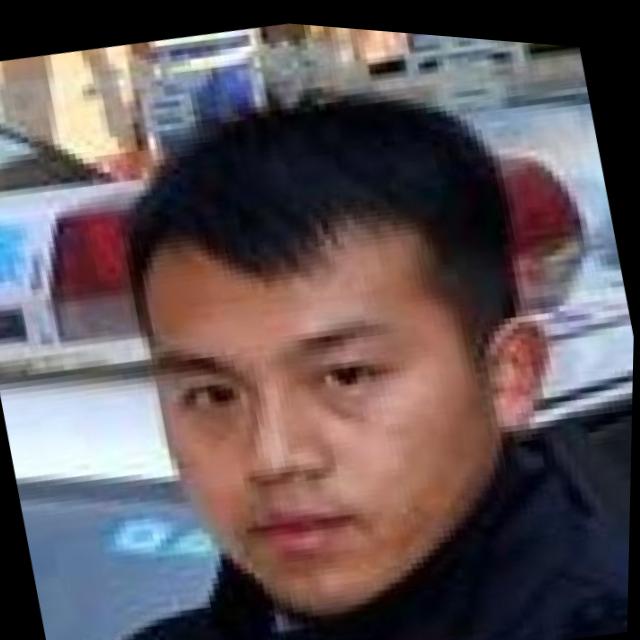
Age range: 21-44